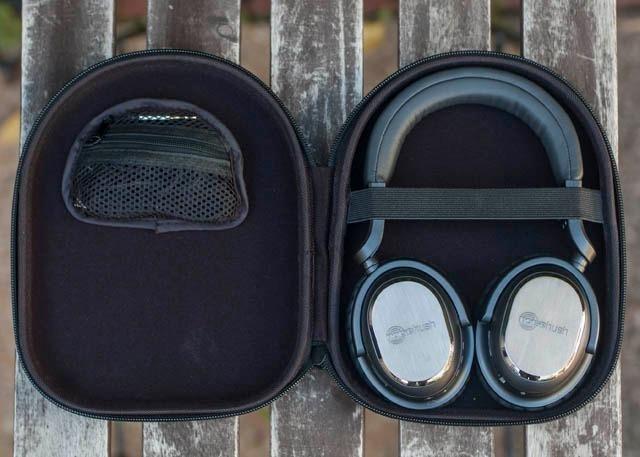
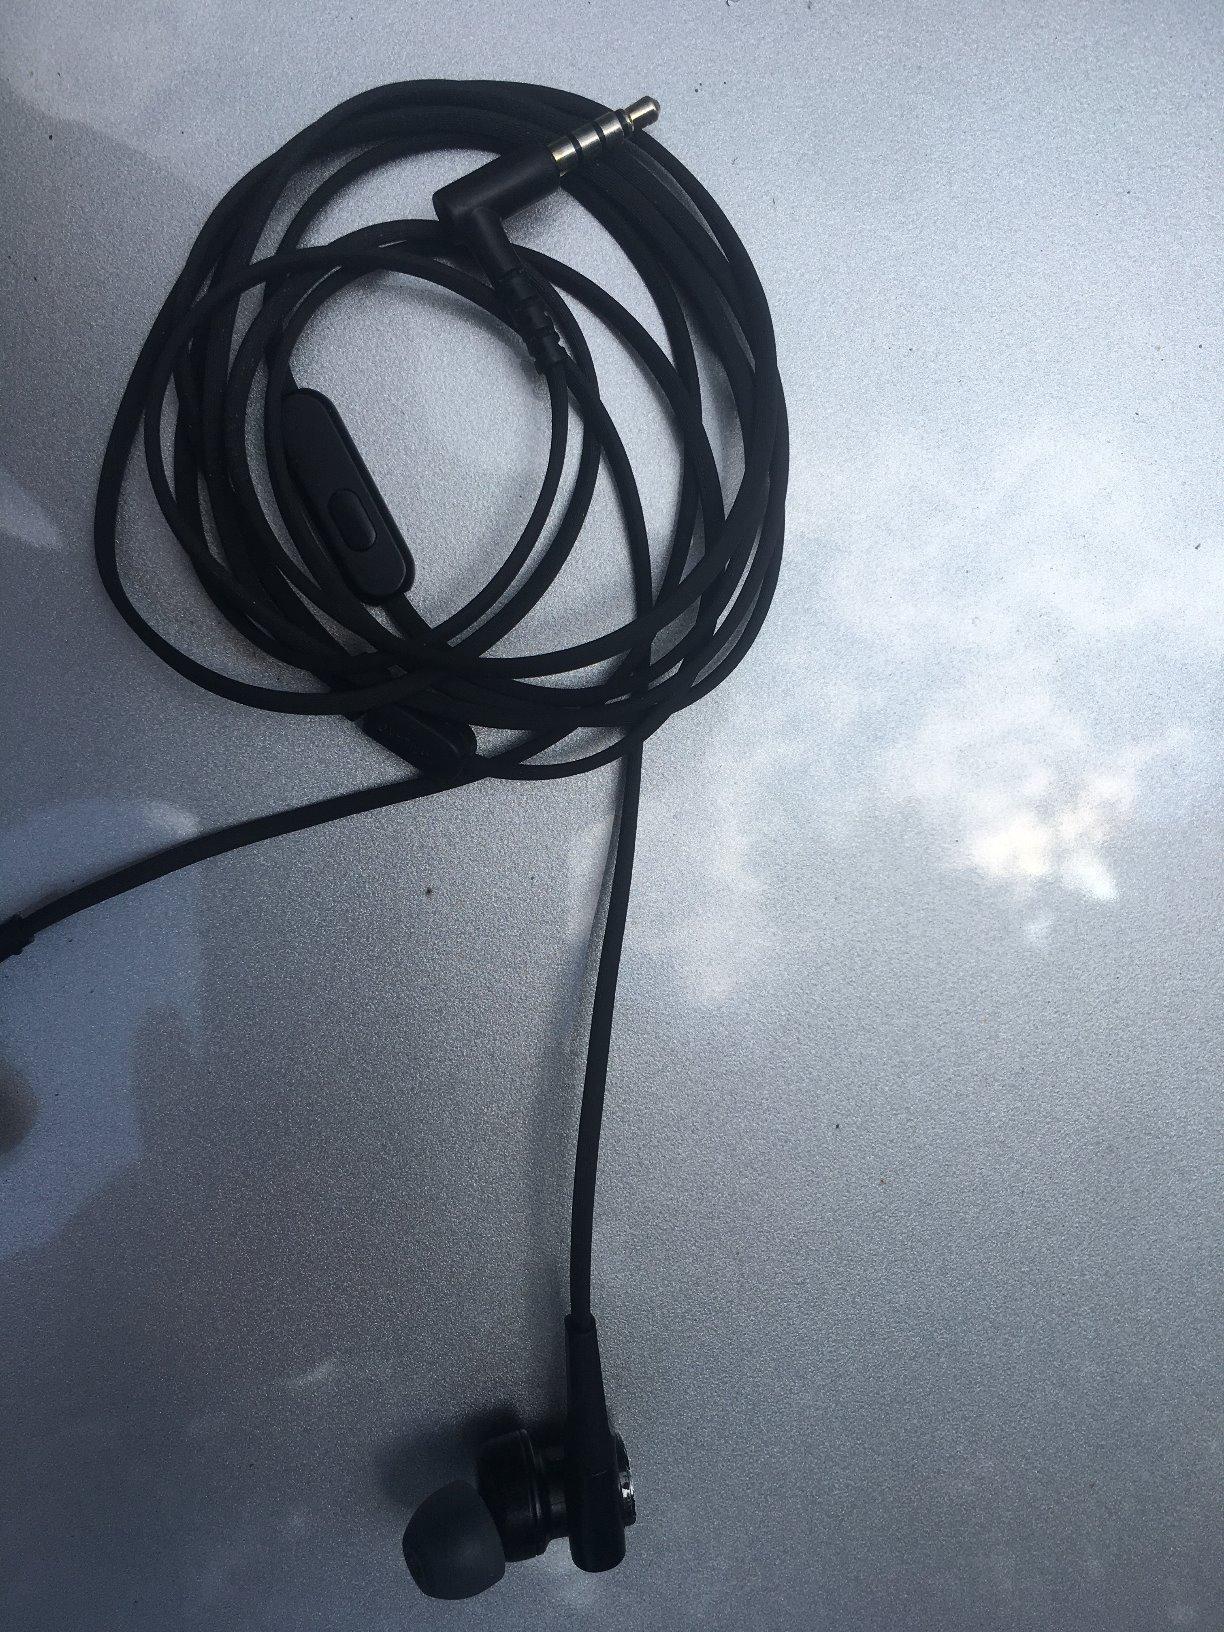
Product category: headphones
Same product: no